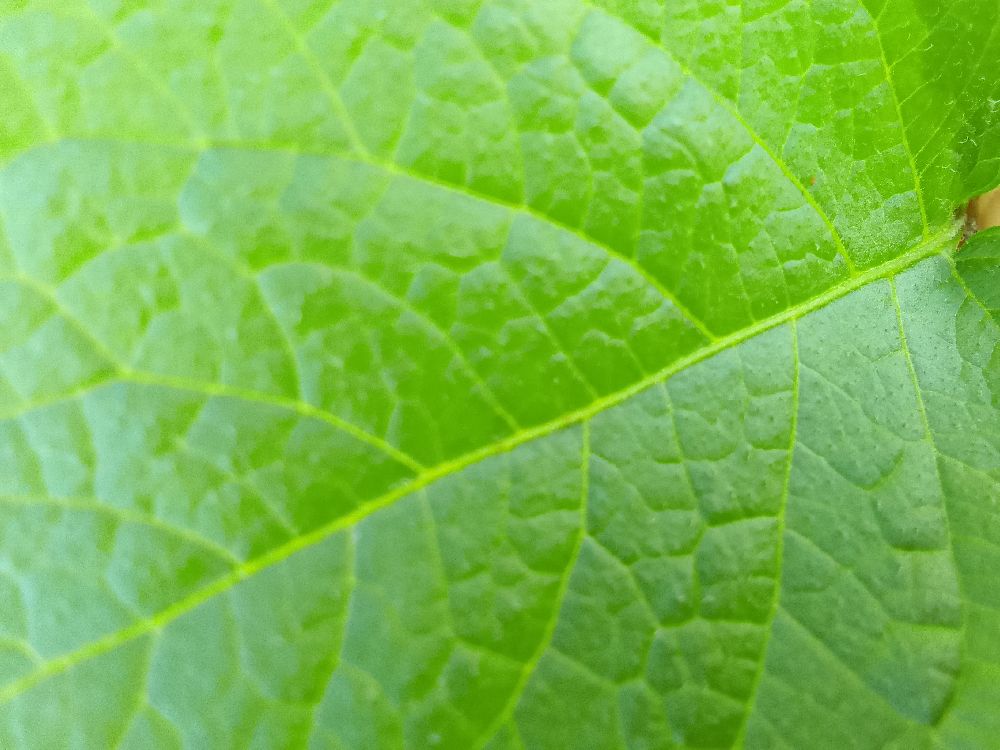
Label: Healthy